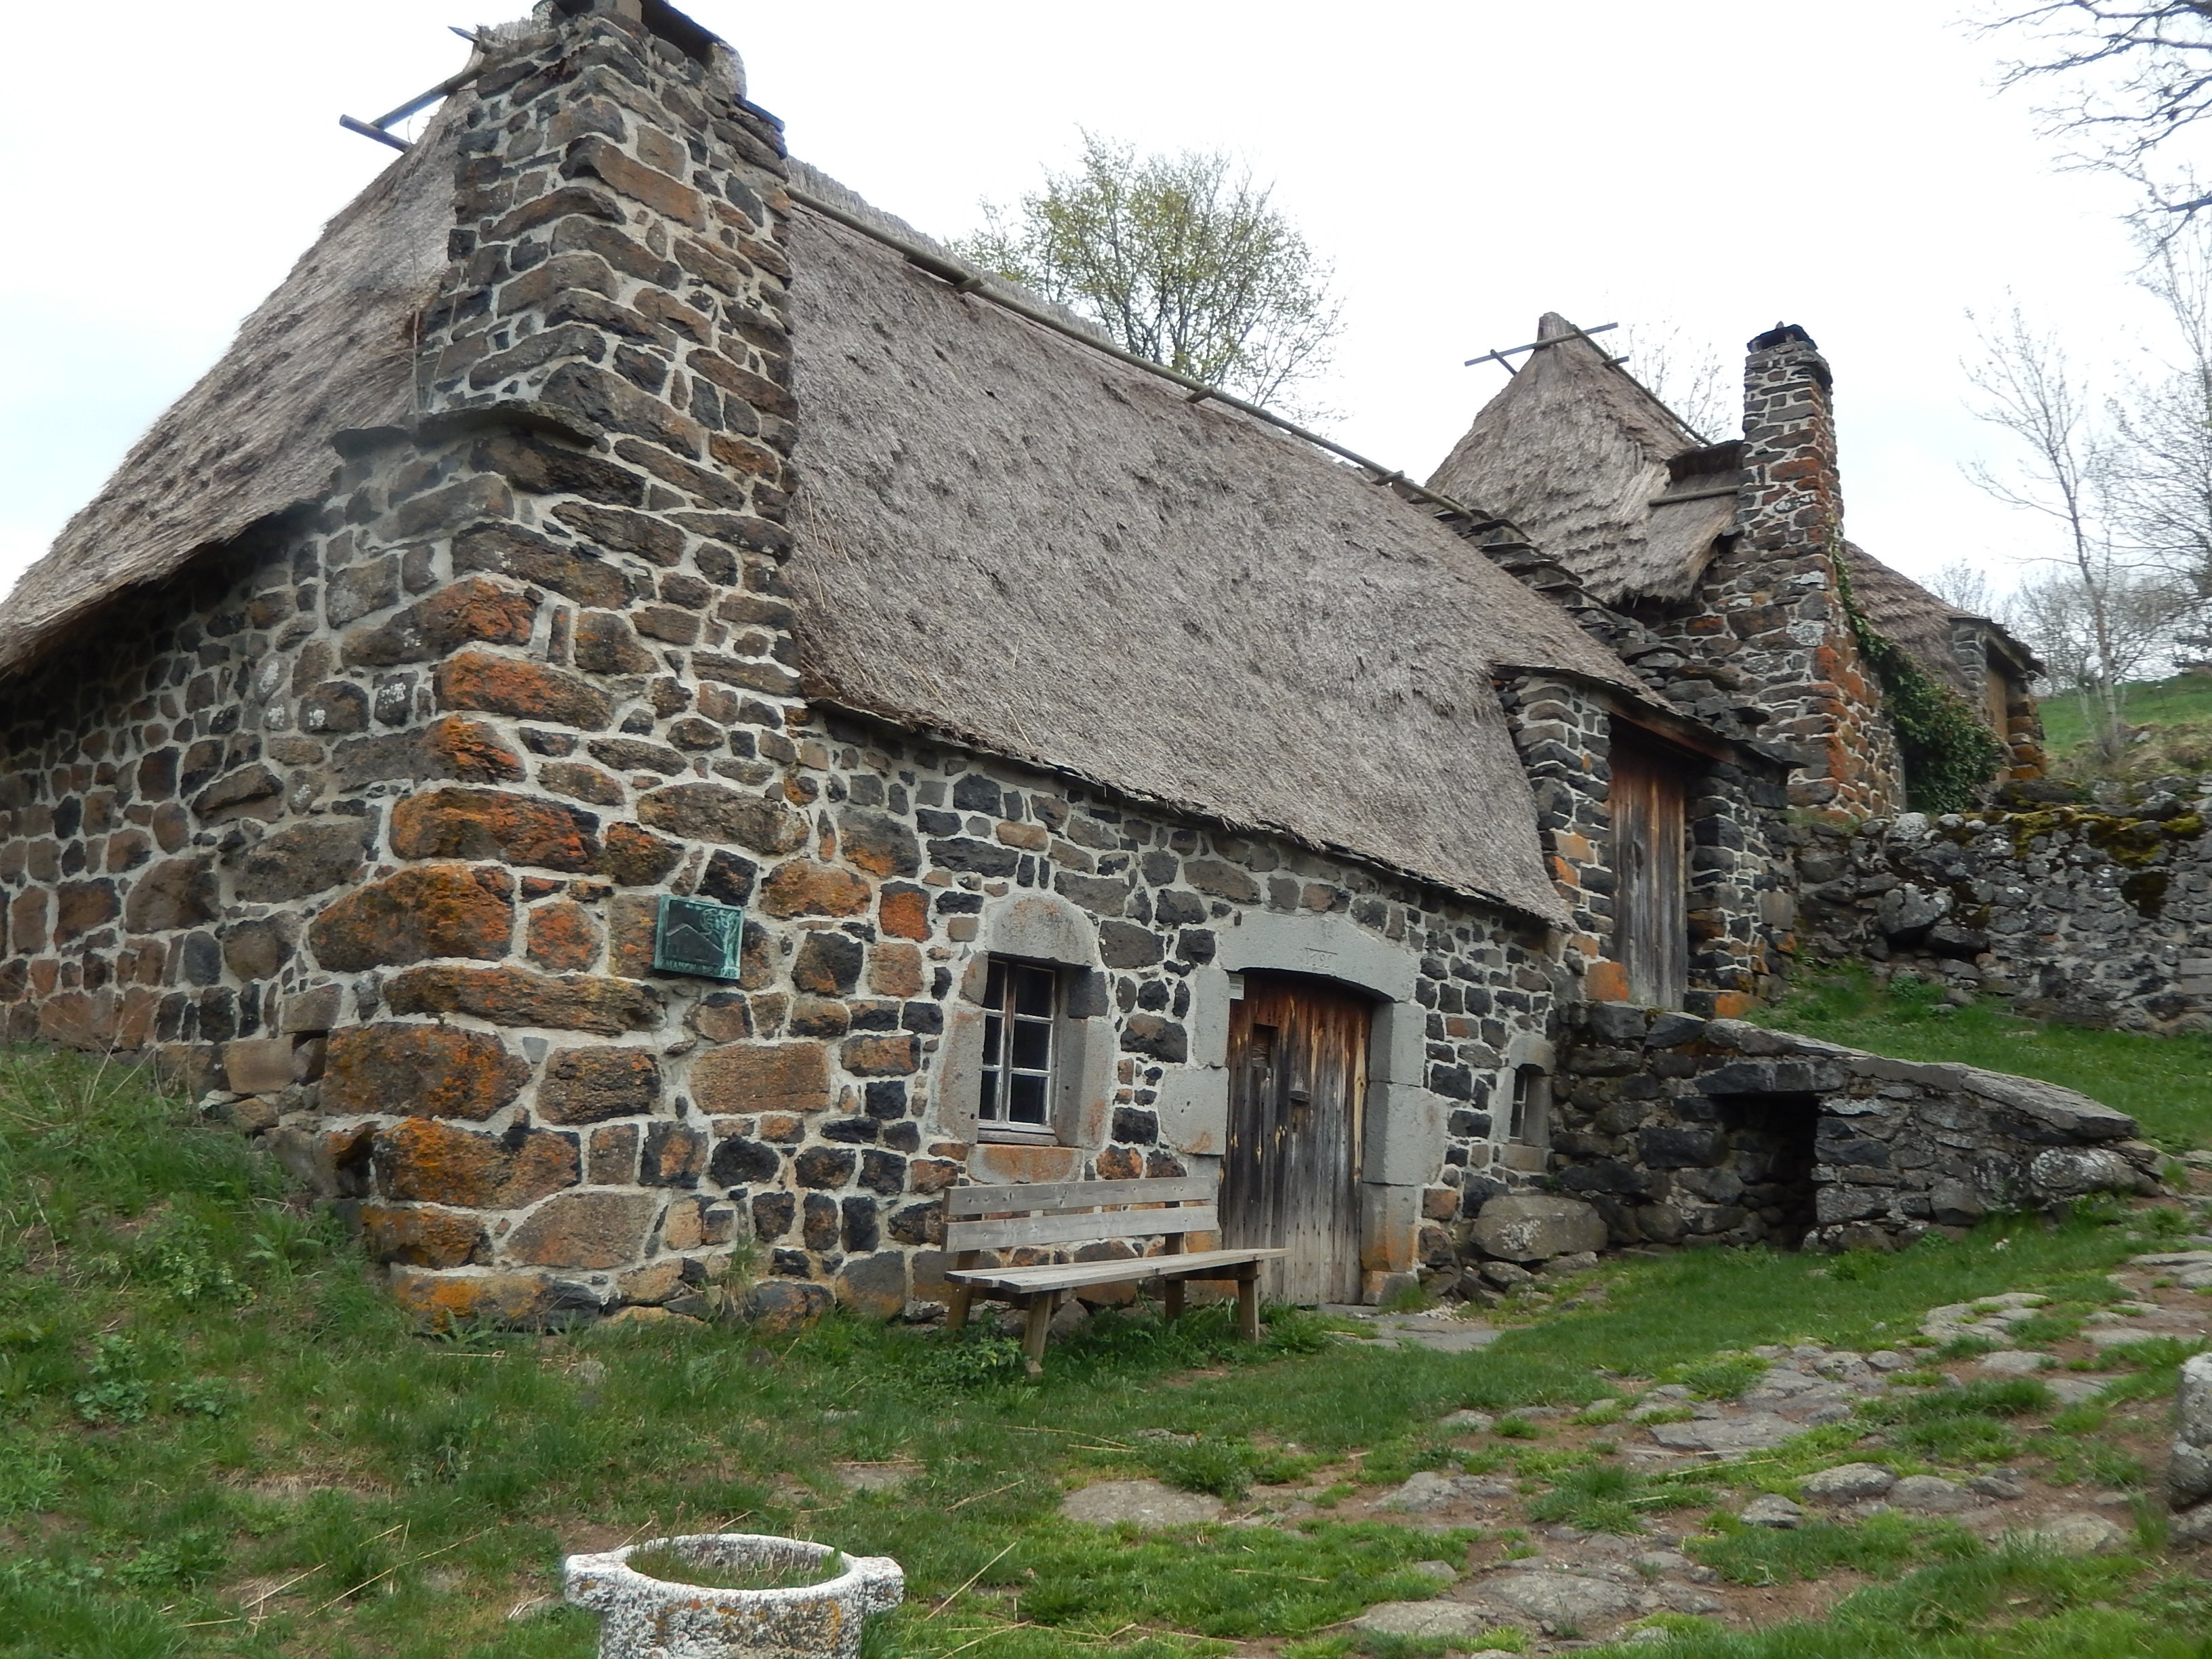
nature, building, hut, village, cottage, property, chapel, place of worship, ruins, farmhouse, monastery, hamlet, thatching, archaeological site